Human spaceflight programs

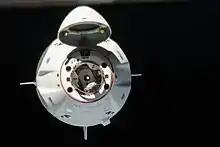
Dragon 2 on its first crewed flight, approaching the ISS

The SpaceX Dragon 2 is a development of the robotic Dragon cargo spacecraft which has been re-supplying the International Space Station since 2010. The spacecraft is able to carry a crew of four astronauts to the International Space Station, with a planned maximum capacity of seven.